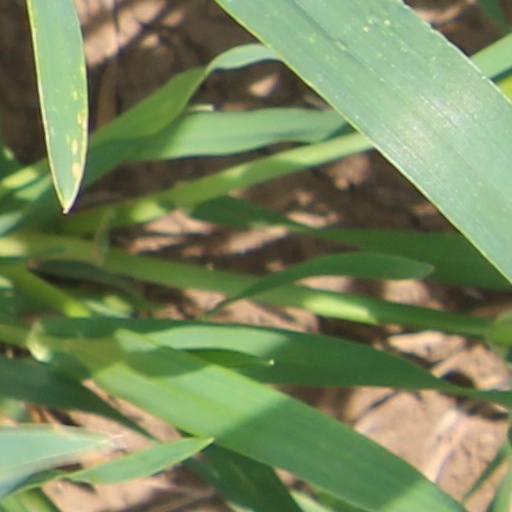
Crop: wheat